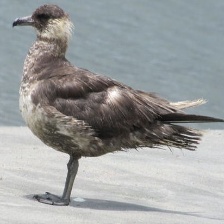
Species: POMARINE JAEGER
Scientific name: STERCORARIUS POMARINUS